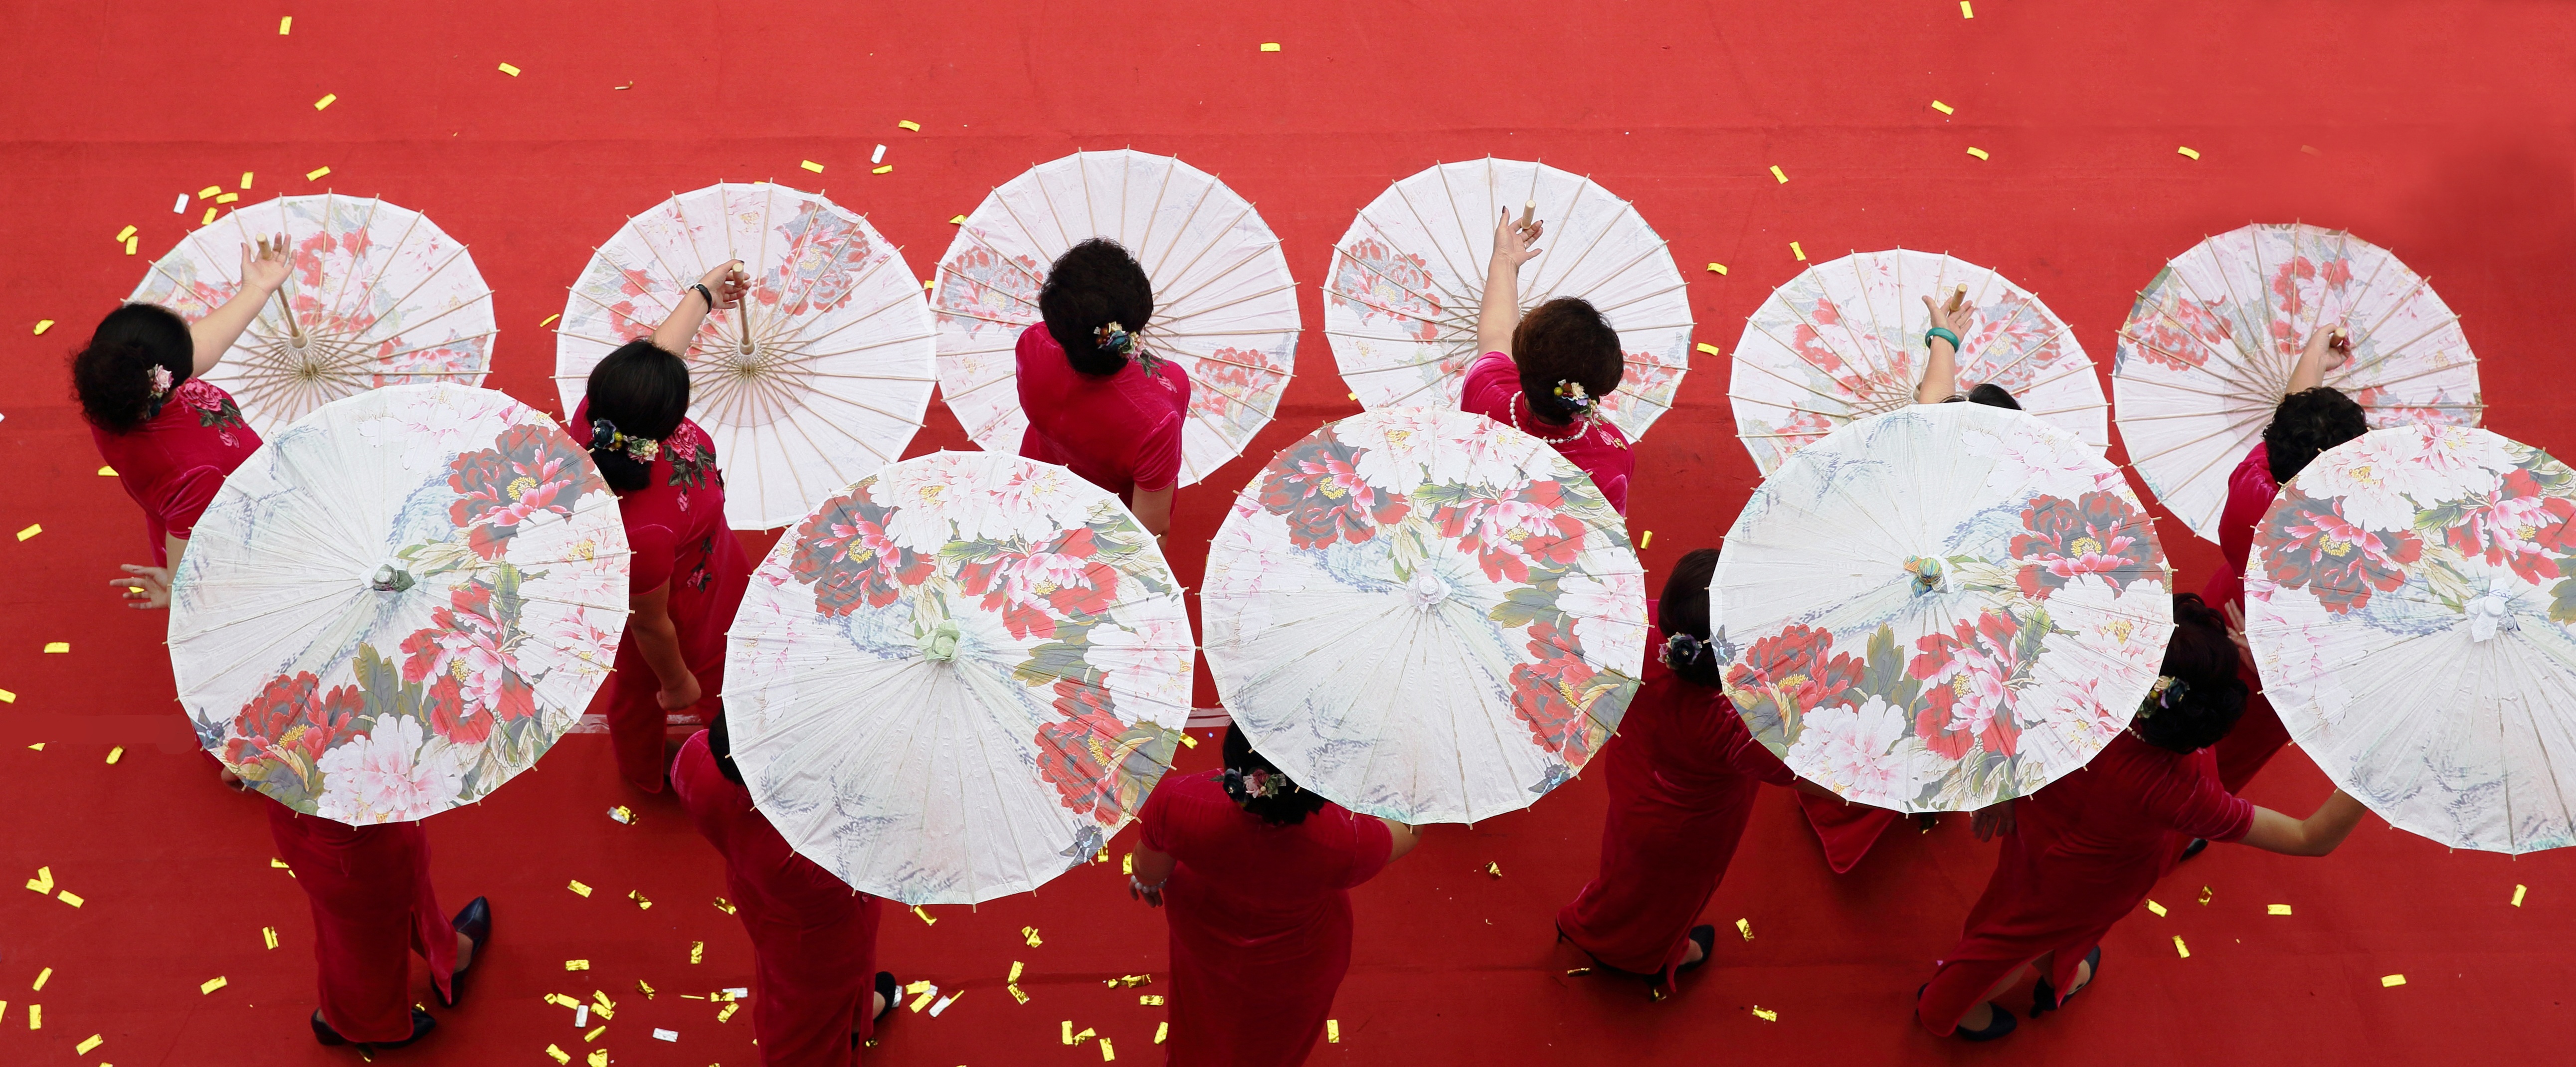
flower, petal, heart, dance, red, umbrella, color, holiday, christmas, illustration, organ, event, valentine's day, jiangnan, red and white umbrella